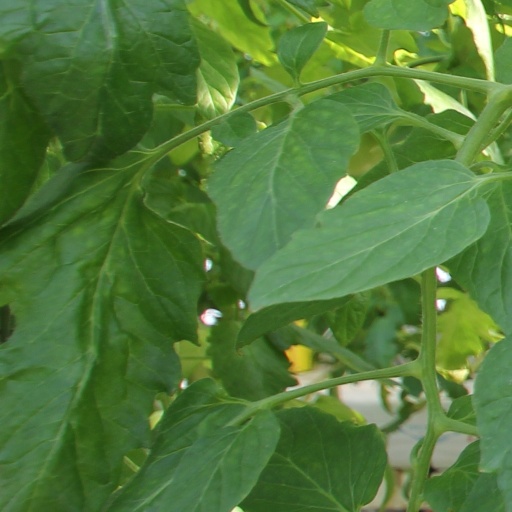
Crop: tomato